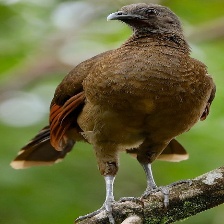
Species: GREY HEADED CHACHALACA
Scientific name: ORTALIS CINEREICEPS